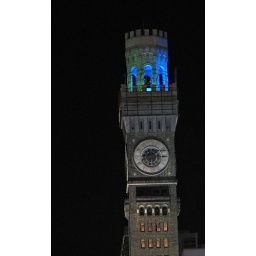
Lighting at the top of the tower, a reference to the signature blue glass bottles in which Bromo Seltzer was packaged.